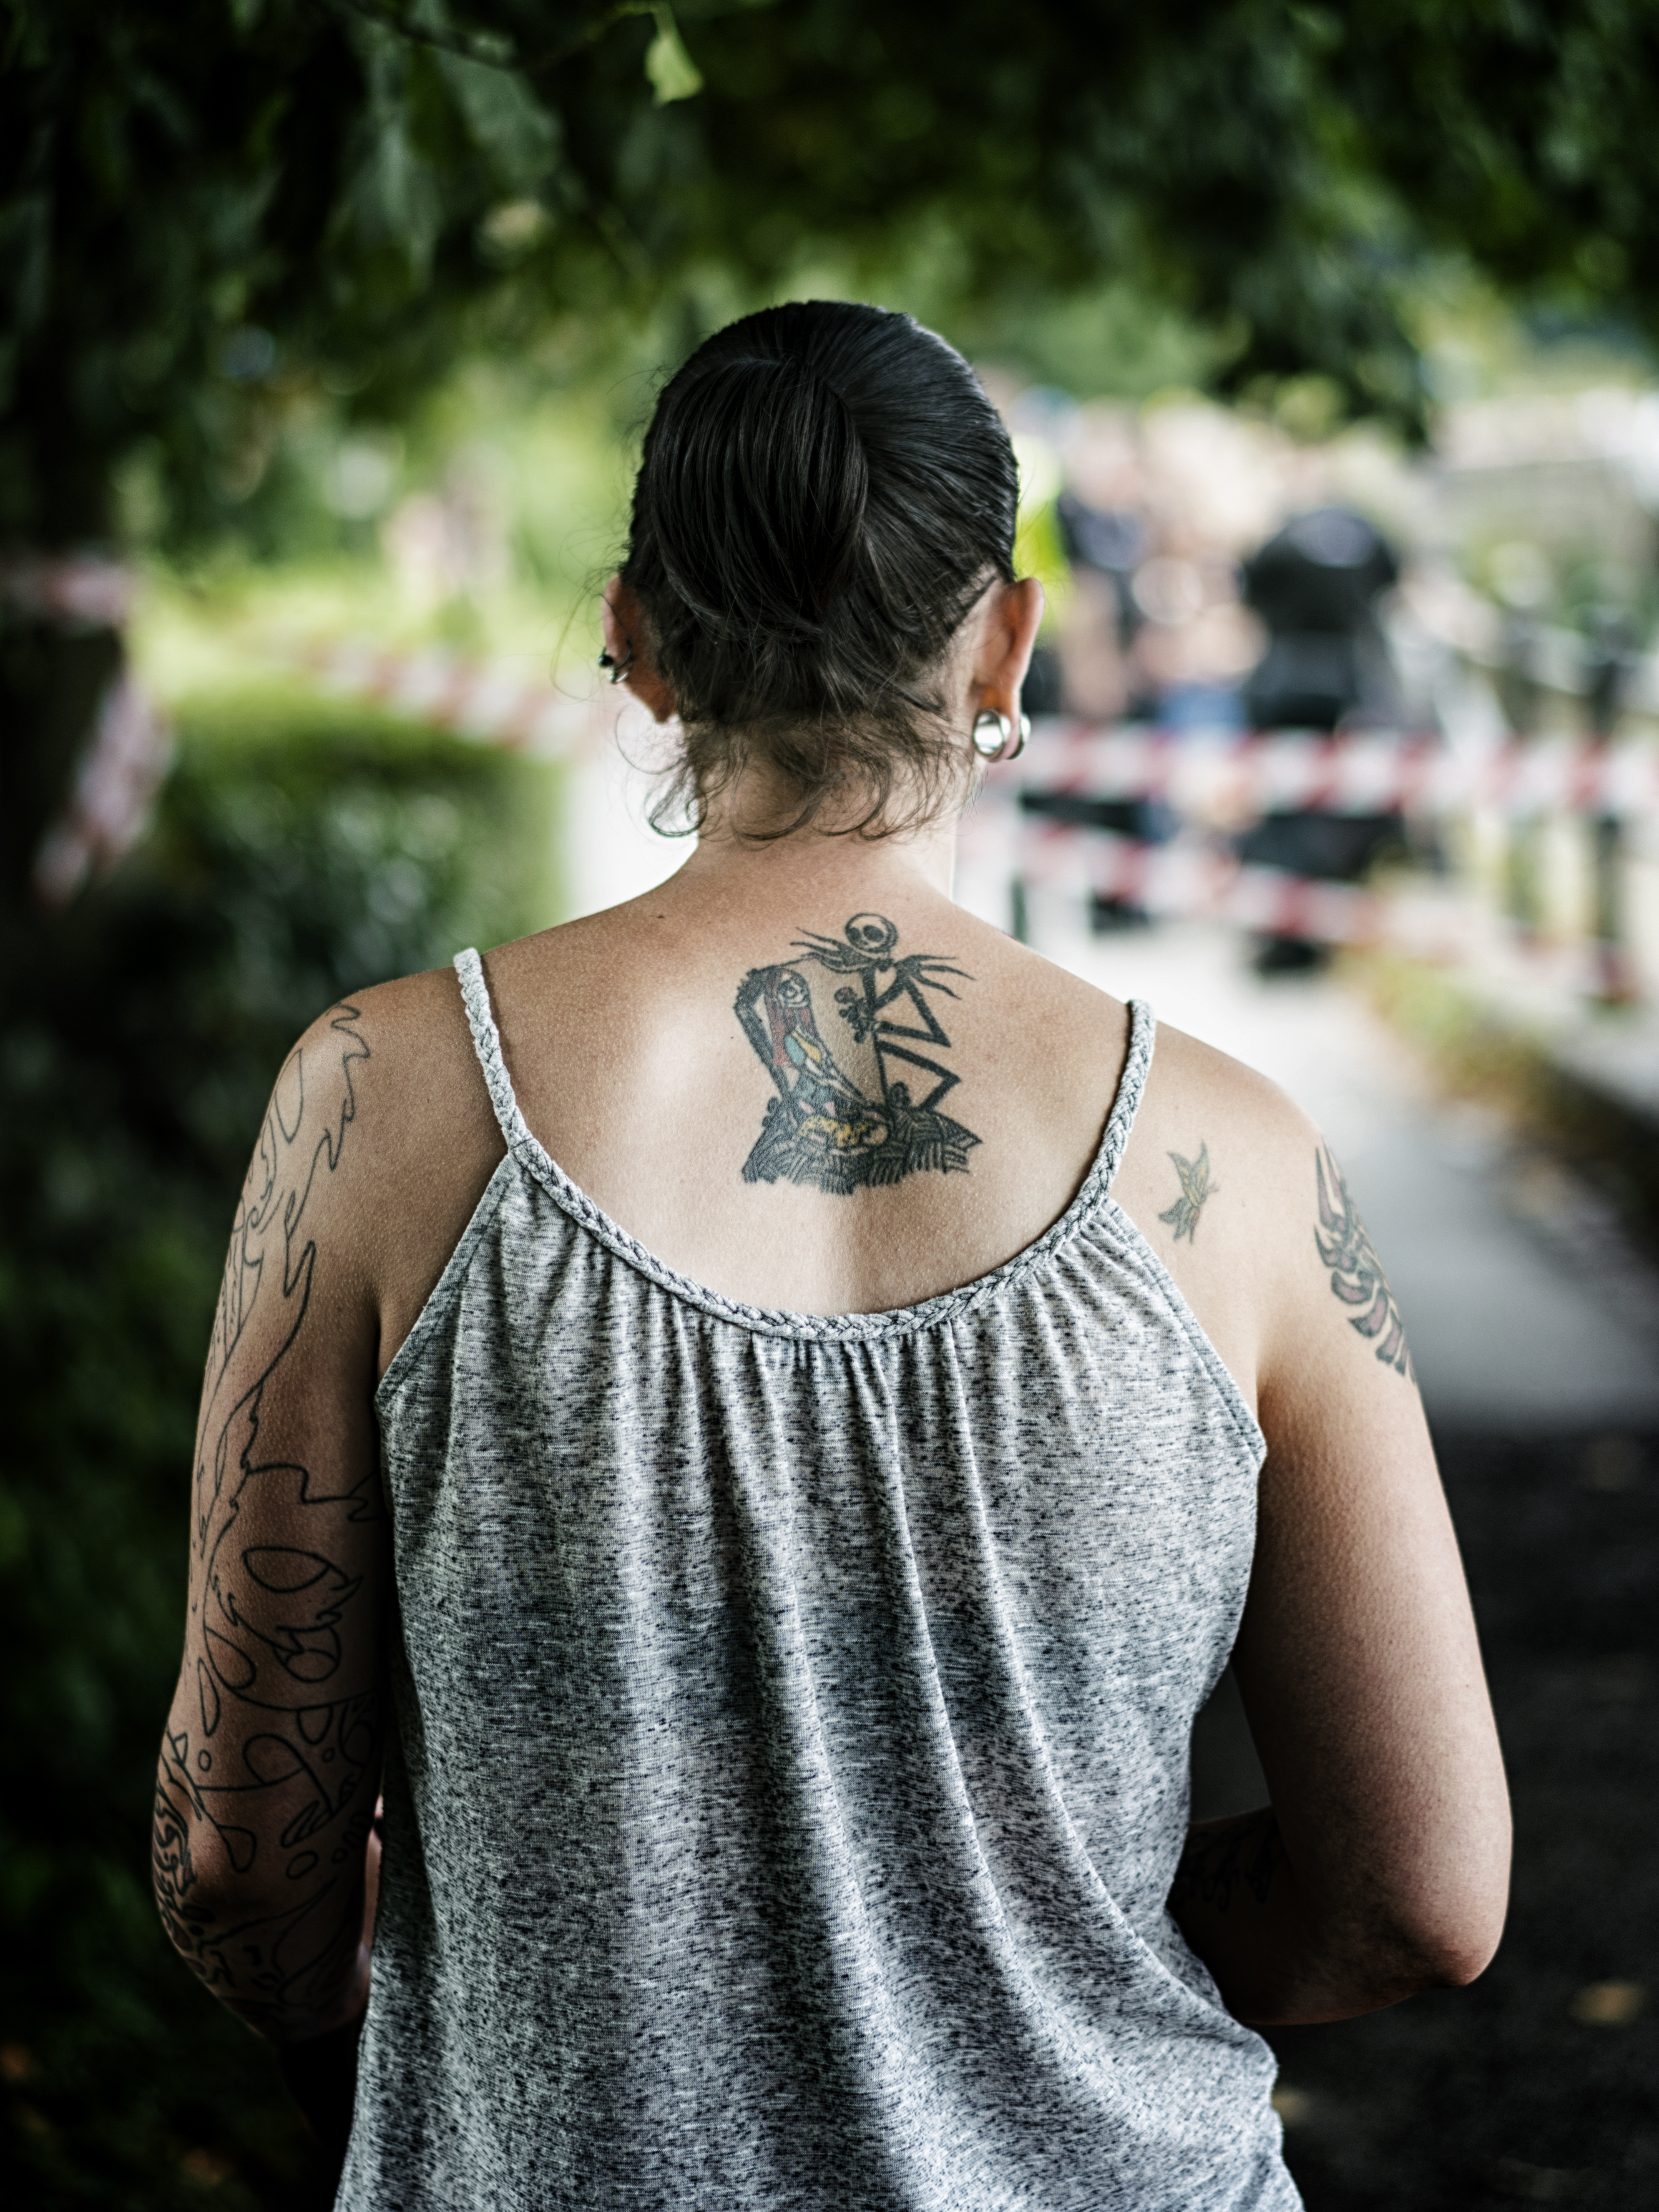
girl, woman, photography, portrait, model, spring, green, color, fashion, clothing, lady, arm, hairstyle, human body, streetogs, colour, tats, dress, photograph, beauty, lancaster, photo shoot, tattoes, skelton, lanchashire, t shirt, portrait photography